El Seibo, Dominican Republic

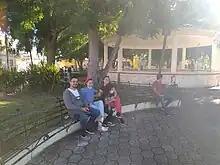
Park of El Seibo, Dominican Republic.

El Seibo, which venerates Saint Cruz with great fervor, have celebrations to honour this saint from 1 May to 10 May. It is the only city in the country that in its supervisory celebrations organizes bullfights.